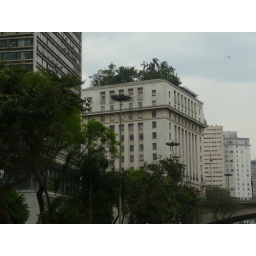
Building with green roof (roof garden) in downtown Sao Paulo